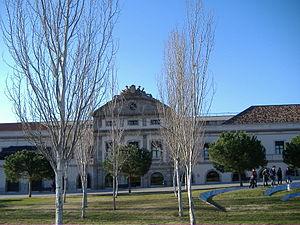
La gare du Nord (Barcelone) est une ancienne gare ferroviaire espagnole. Elle est située, dans le voisinage de Fort Pienc du district d'Eixample, à environ 1 300 mètres de la place de Catalogne, dans la ville de Barcelone, capitale administrative et économique de la communauté autonome de Catalogne.